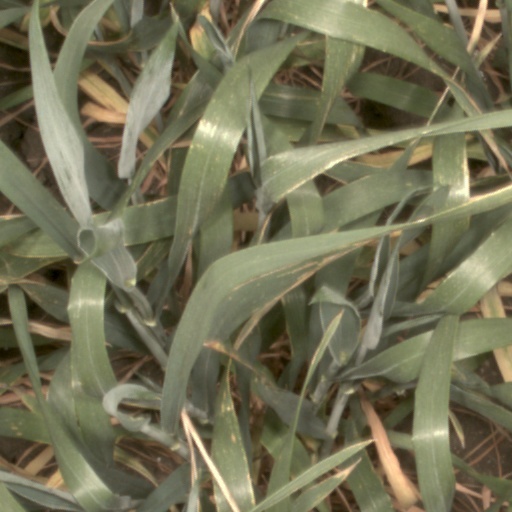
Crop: wheat